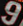
Number: 9